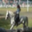
Label: horse